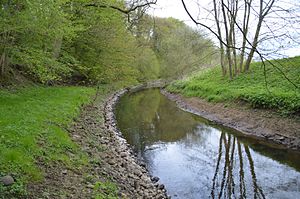
Løjt (Sydslesvig)
Løjt Å
Løjt er en landsby og kommune i det nordlige Tyskland under Slesvig-Flensborg kreds i Slesvig-Holsten. Kommunen samarbejder med andre kommuner i Sønder Brarup kommunefælleskab.